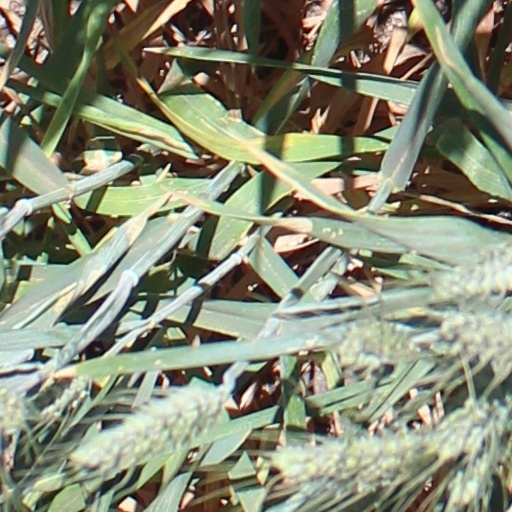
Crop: wheat